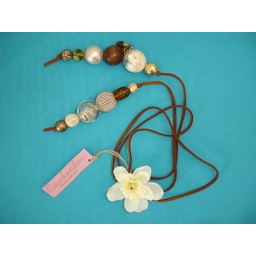
multibeaded suede cord necklace in shades of white with flower